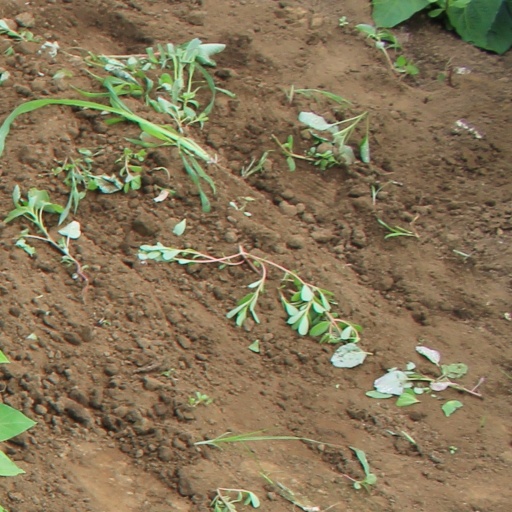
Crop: soybean